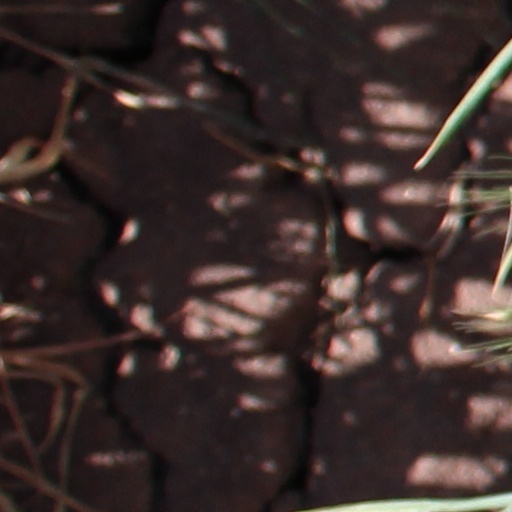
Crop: wheat